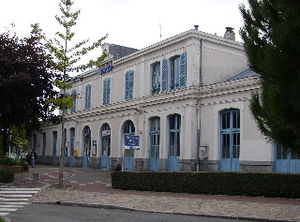
Flers (Orne) / Transport
Train station of Flers-de-l'Orne
Flers er en kommune i den nordvestlige del af Orne departmentet i det nordvestlige Frankrig. Indbyggerne kaldes "Flériens".